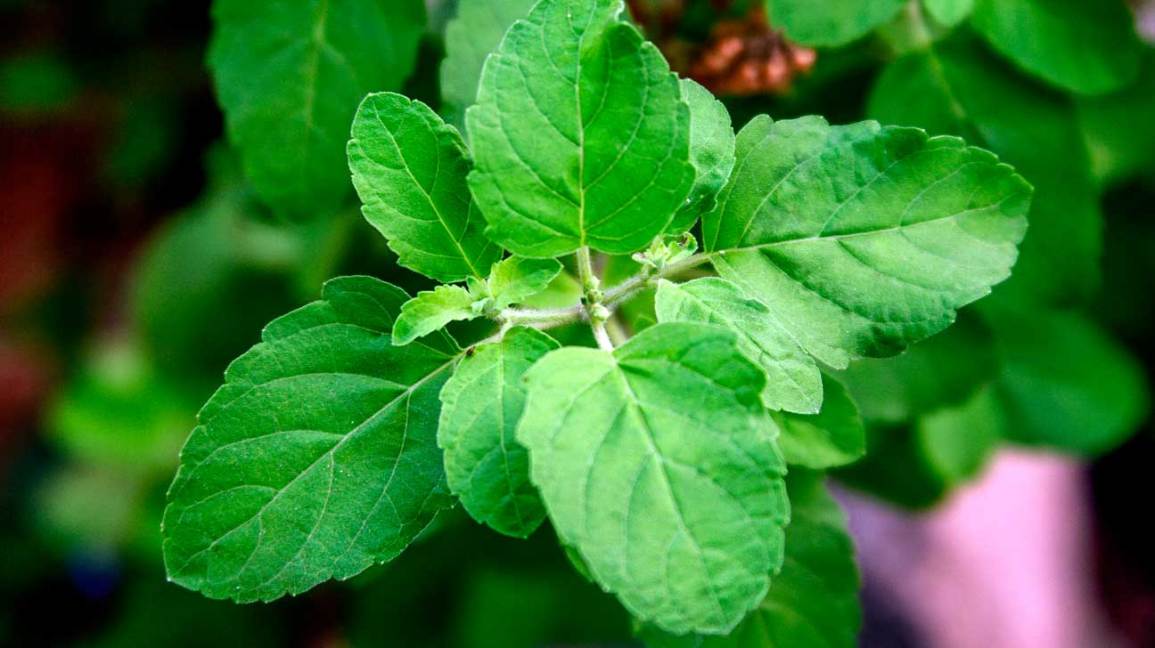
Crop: unknown
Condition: basil